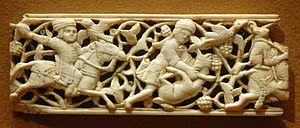
Panneau aux chasseurs.
La représentation figurée dans les arts de l'Islam, c'est-à-dire, la production d'images figuratives d'êtres vivants, et en particulier des prophètes, dont Mahomet, fait l'objet de débats complexes dans la civilisation islamique, à l'intersection de facteurs artistiques, religieux, sociaux, politiques et philosophiques.